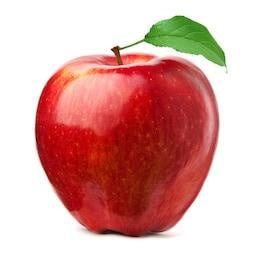
Label: apple